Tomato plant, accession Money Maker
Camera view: horizontal (90 deg, fisheye); turntable rotation: 330 degrees
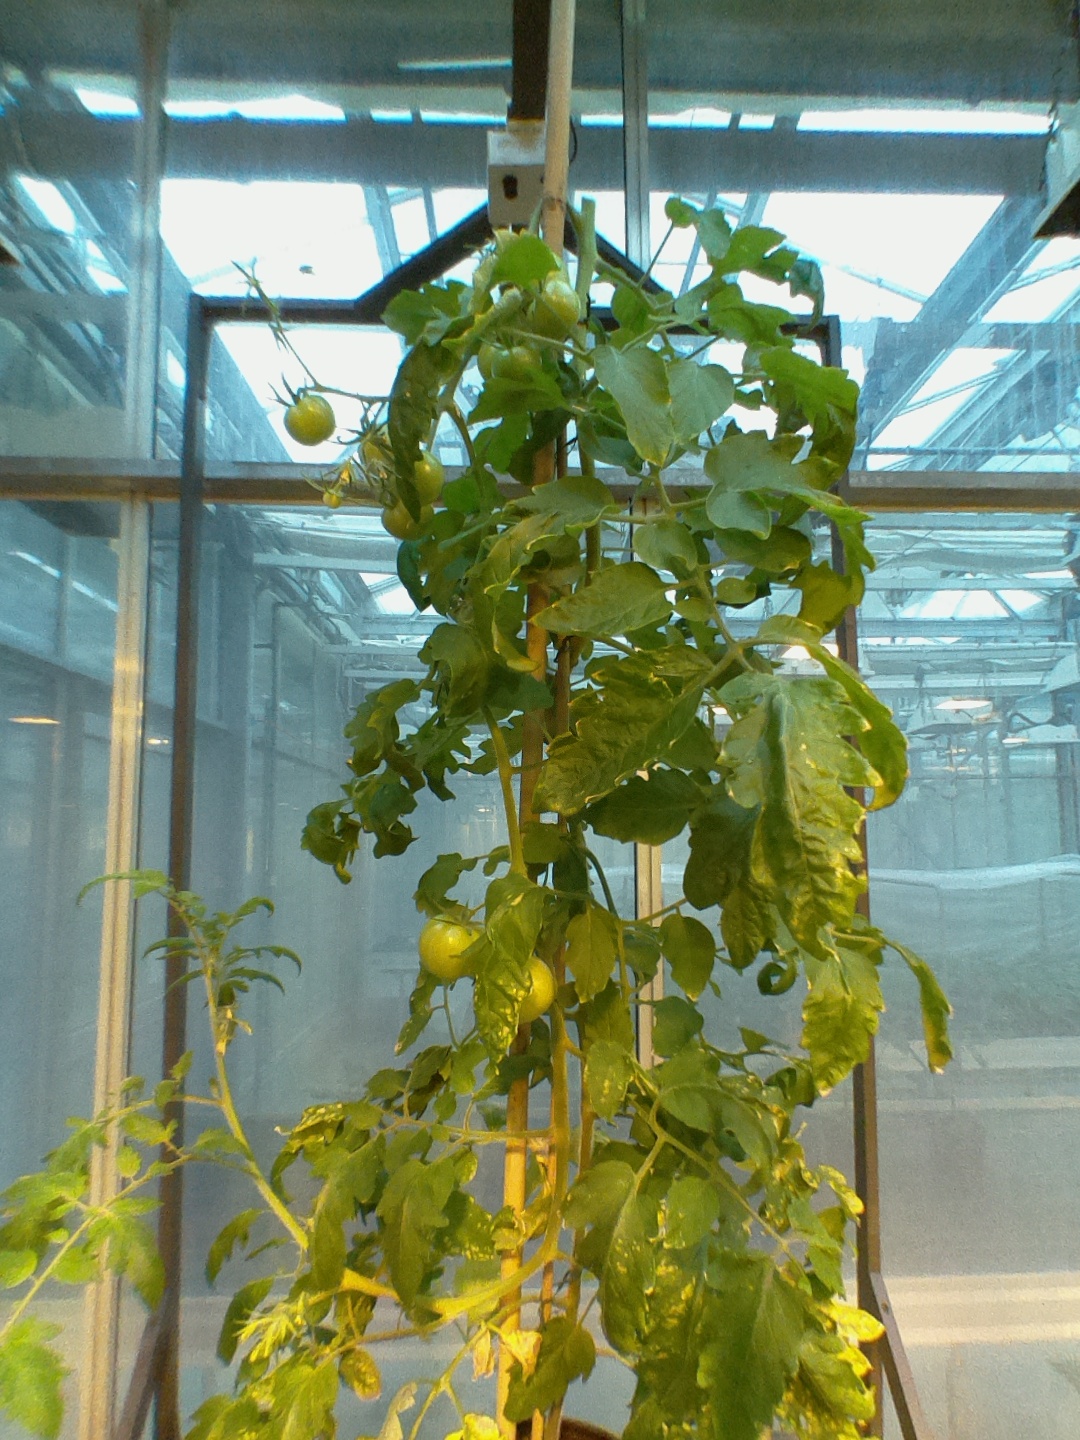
BBCH growth stage 74: 40%-50% of final fruit size